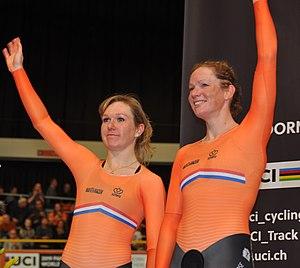
Amy Pieters, née le 1ᵉʳ juin 1991 à Haarlem, est une coureuse cycliste néerlandaise, membre de l'équipe Boels Dolmans. Spécialiste des épreuves d'endurance sur piste, elle est notamment double championne du monde de l'américaine en 2019 et 2020 avec Kirsten Wild. Elle a pris la sixième place de la poursuite par équipes aux Jeux olympiques, avec Kirsten Wild et Eleonora van Dijk. Également présente sur route, elle est une spécialiste des classiques flandriennes. Elle remporte en 2018 le Tour de Drenthe et le Grand Prix de Plouay et termine deuxième du Tour des Flandres.